Marta Onofre

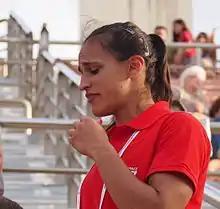
Onofre in 2015

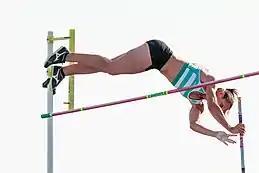
Marta Onofre jumping during the IAAF World Challenge Meeting Madrid 2017.

Marta Onofre (born 28 January 1991) is a Portuguese pole vaulter. She competed at the 2016 IAAF World Indoor Championships. Her personal bests in the event are 4.40 metres outdoors (Taipei 2017) and 4.51 metres indoors (Pombal 2016). The latter is the current national record.